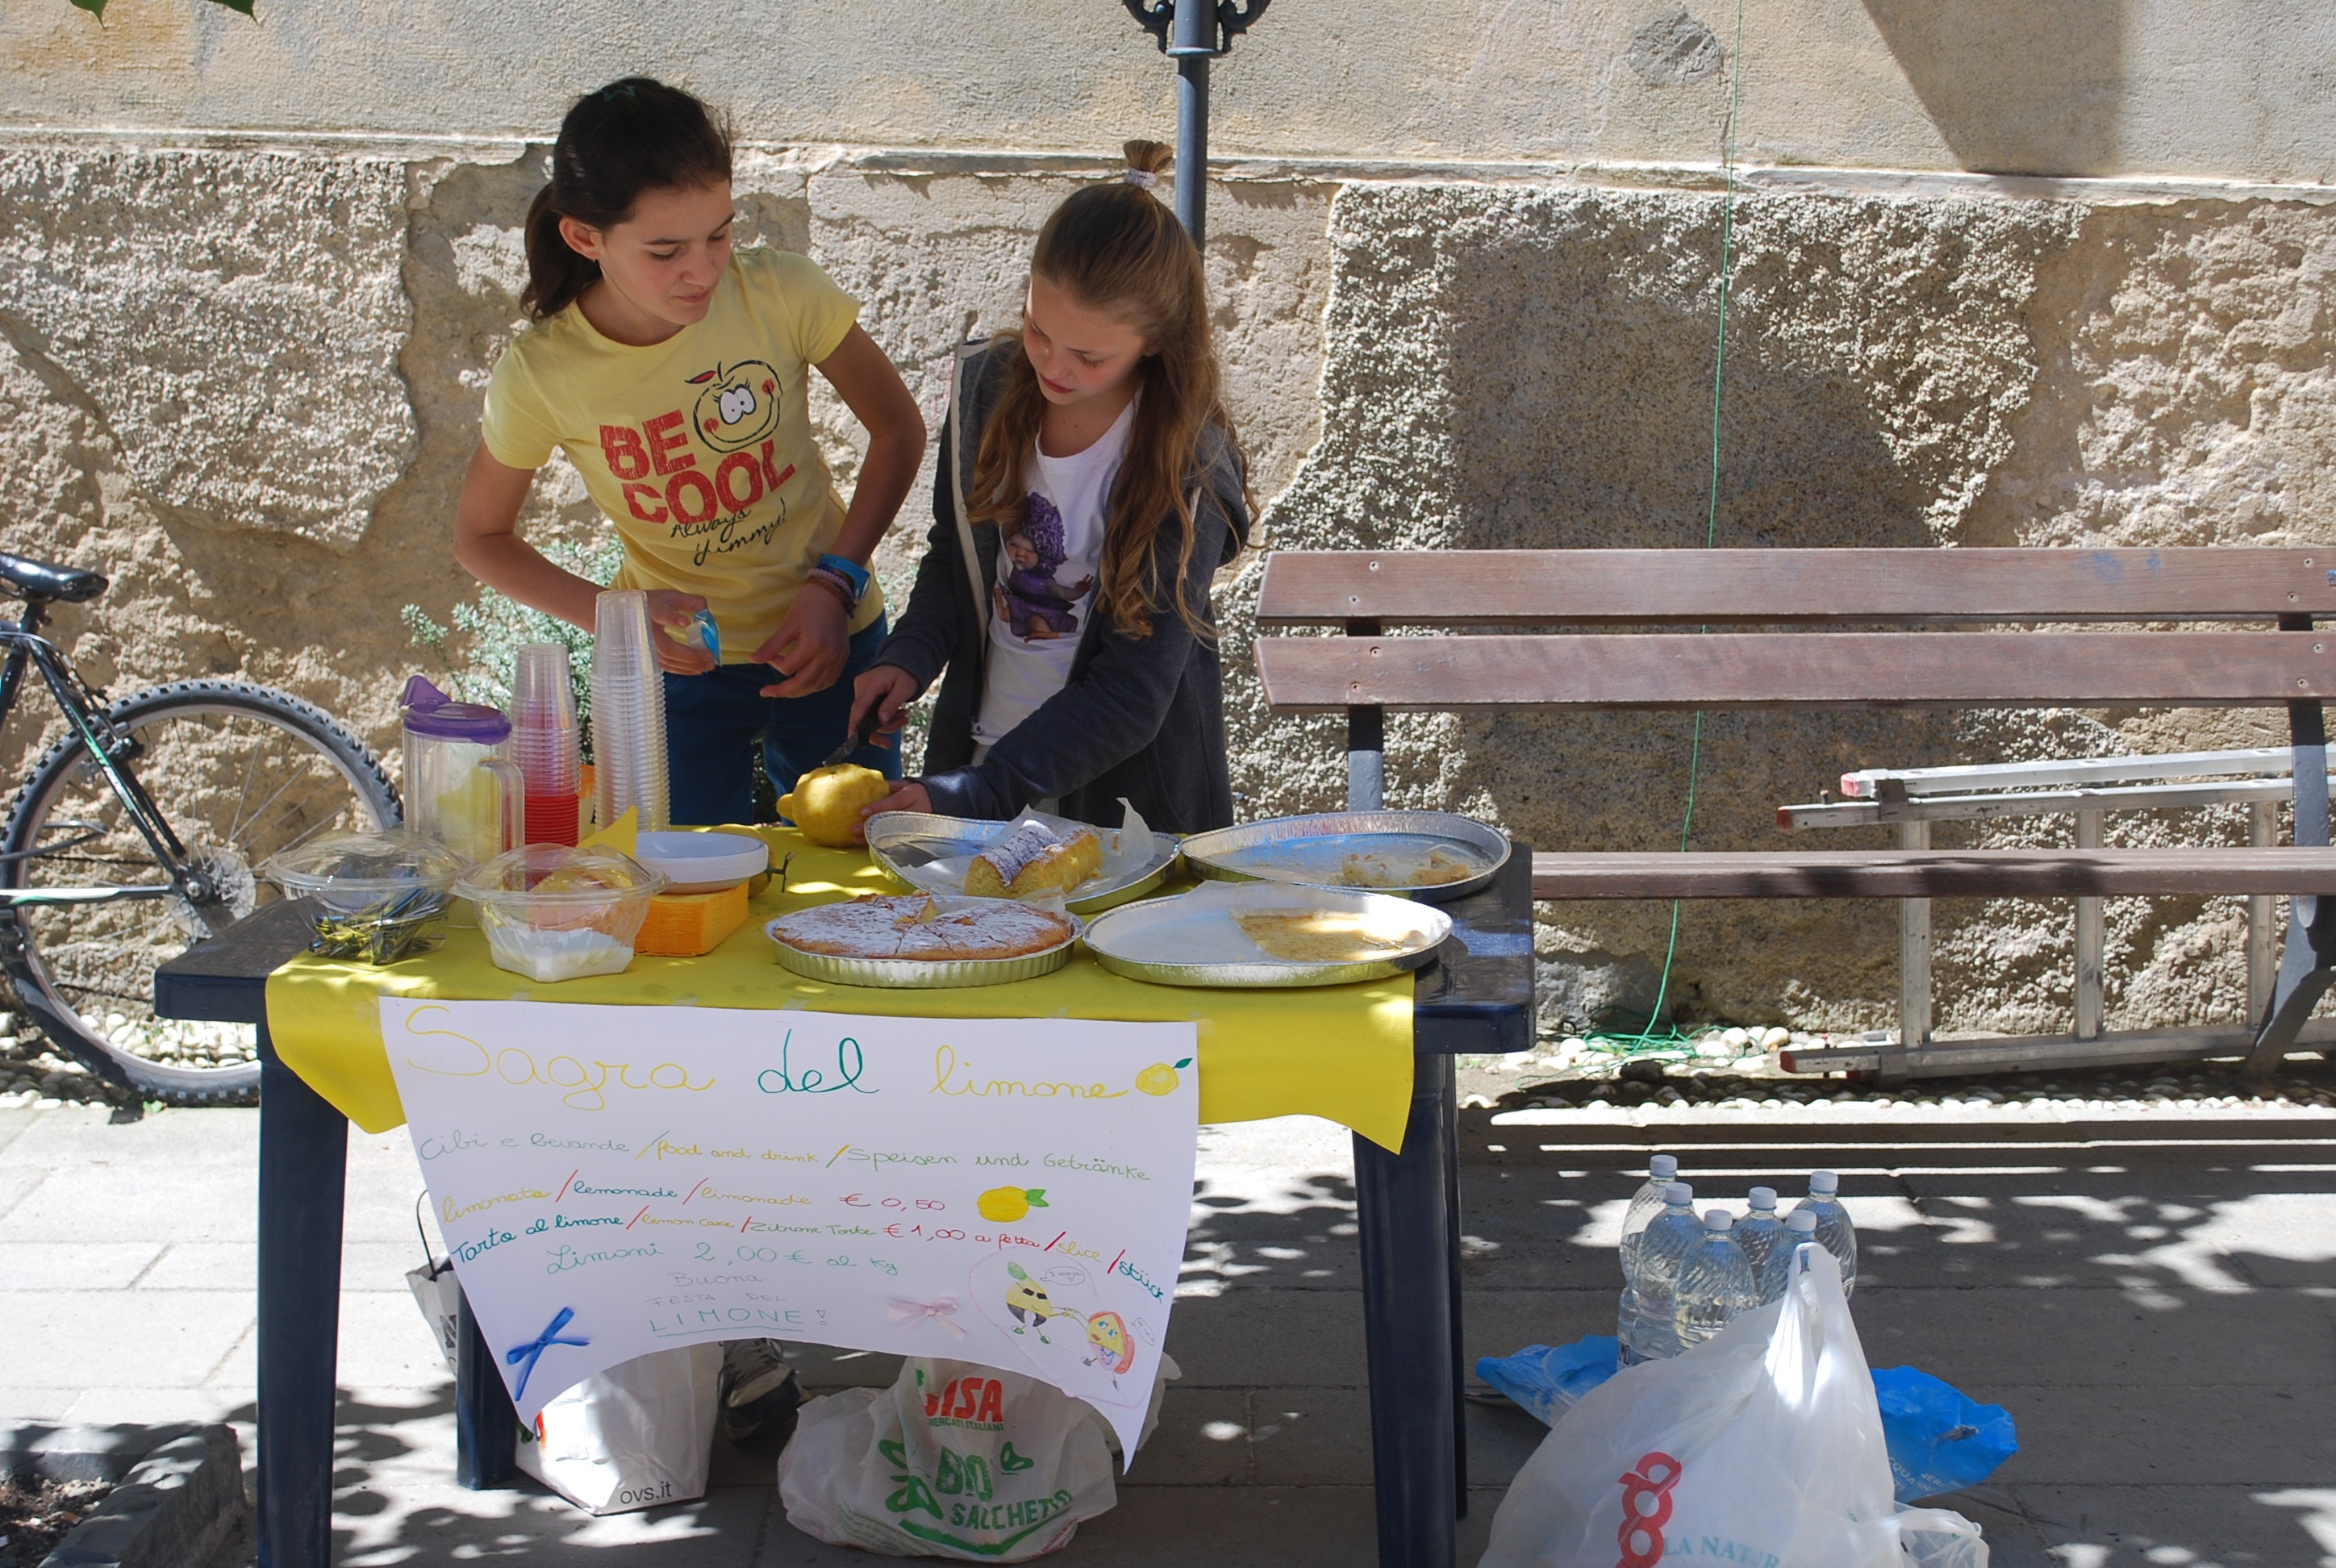
girl, fruit, summer, vendor, money, child, italy, lifestyle, childhood, juice, kids, sell, lemonade stand